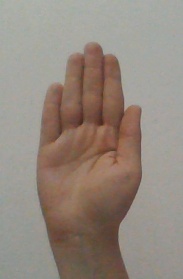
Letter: seen